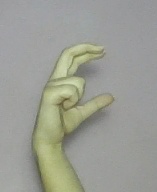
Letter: thal